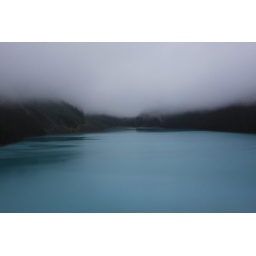
Shot of the lake early in the morning before the clouds lifted